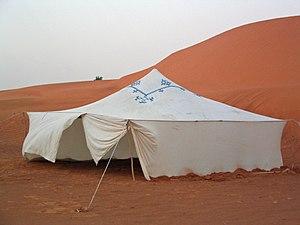
Khaïma (tente) dans les dunes d'Ajouer (Mauritanie).
La khaïma est la tente traditionnelle utilisée par les nomades dans les zones désertiques et arides de l'Algérie, Mauritanie, Maroc et Les pays du golfe persique.